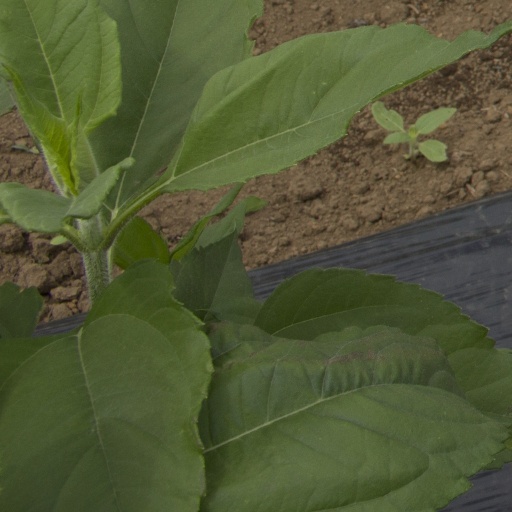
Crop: Jerusalem artichoke